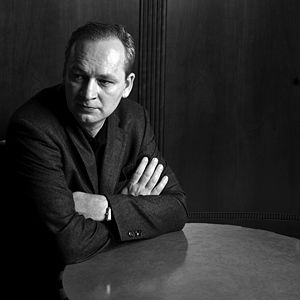
Ferdinand von Schirach
Ferdinand von Schirach er en tysk advokat og forfatter. Von Schirach er søn af Robert von Schirach og Elke.